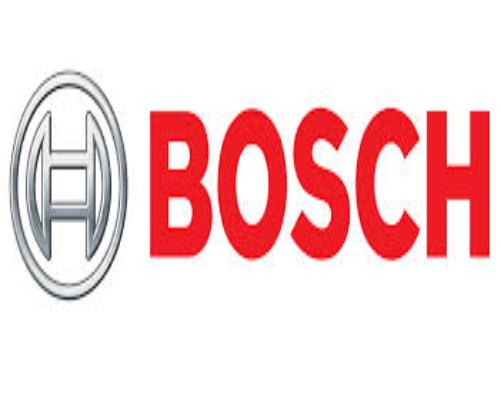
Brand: BOSCH
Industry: Others